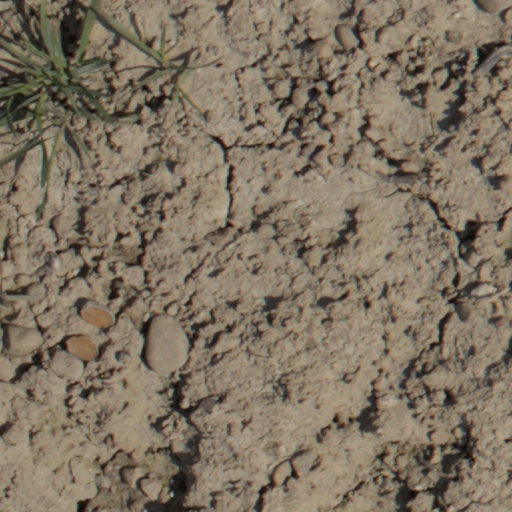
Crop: wheat